Robert Dudley, 1st Earl of Leicester

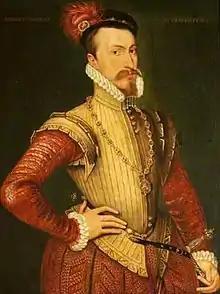
<a href="https%3A//artuk.org/discover/artworks/view_as/grid/search/keyword%3Arobert-dudley-1st-earl-of-leicester-161420992/">Robert Dudley

Confronted by a Puritan friend with rumours about his "ungodly life", Dudley defended himself in 1576: I stand on the top of the hill, where ... the smallest slip seemeth a fall ... I may fall many ways and have more witnesses thereof than many others who perhaps be no saints neither ... for my faults ... they lie before Him who I have no doubt but will cancel them as I have been and shall be most heartily sorry for them. With Douglas Sheffield, a young widow of the Howard family, he had a serious relationship from about 1569. He explained to her that he could not marry, not even in order to beget a Dudley heir, without his "utter overthrow": You must think it is some marvellous cause ... that forceth me thus to be cause almost of the ruin of mine own house ... my brother you see long married and not like to have children, it resteth so now in myself; and yet such occasions is there ... as if I should marry I am sure never to have [the Queen's] favour". Although in this letter Leicester said he still loved her as he did at the beginning, he offered her his help to find another husband for reasons of respectability if she so wished. The affair continued and in 1574 Douglas gave birth to a son, also called Robert Dudley.